Errwood Reservoir

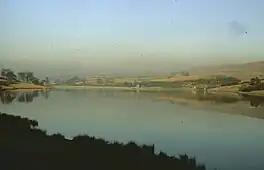
(1979)

Errwood Reservoir is a drinking-water reservoir in the Peak District National Park, within the county of Derbyshire and very close to the boundary with Cheshire. The reservoir was the second of two reservoirs built in the Goyt Valley, the other one being Fernilee Reservoir. It was constructed by the Stockport Water Corporation at a cost of £1.5 million, with work being completed in 1967; it is currently owned and operated by United Utilities. The reservoir provides drinking water for the town of Stockport and its surrounding areas, and it holds of water.